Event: Nepal Earthquake
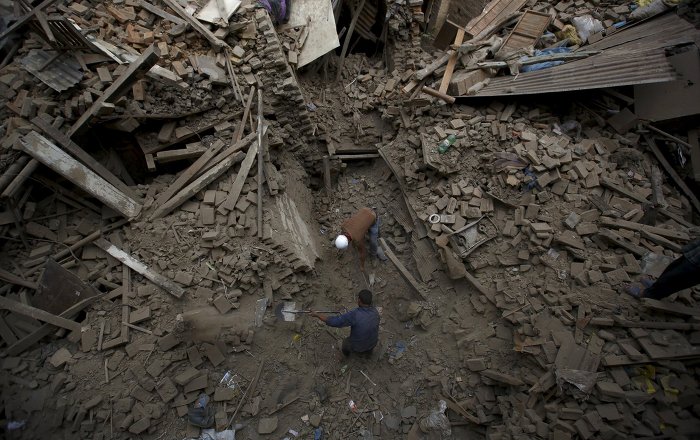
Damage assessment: damage